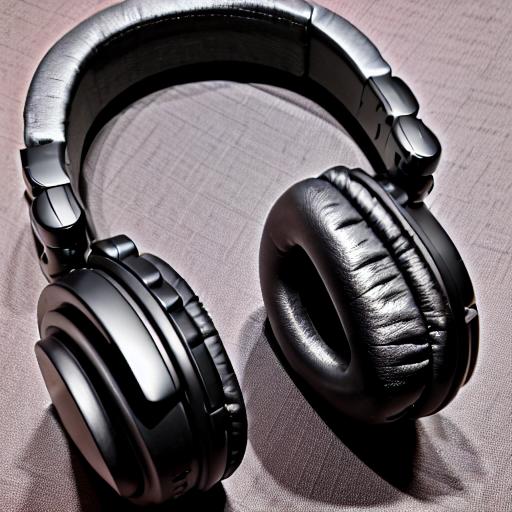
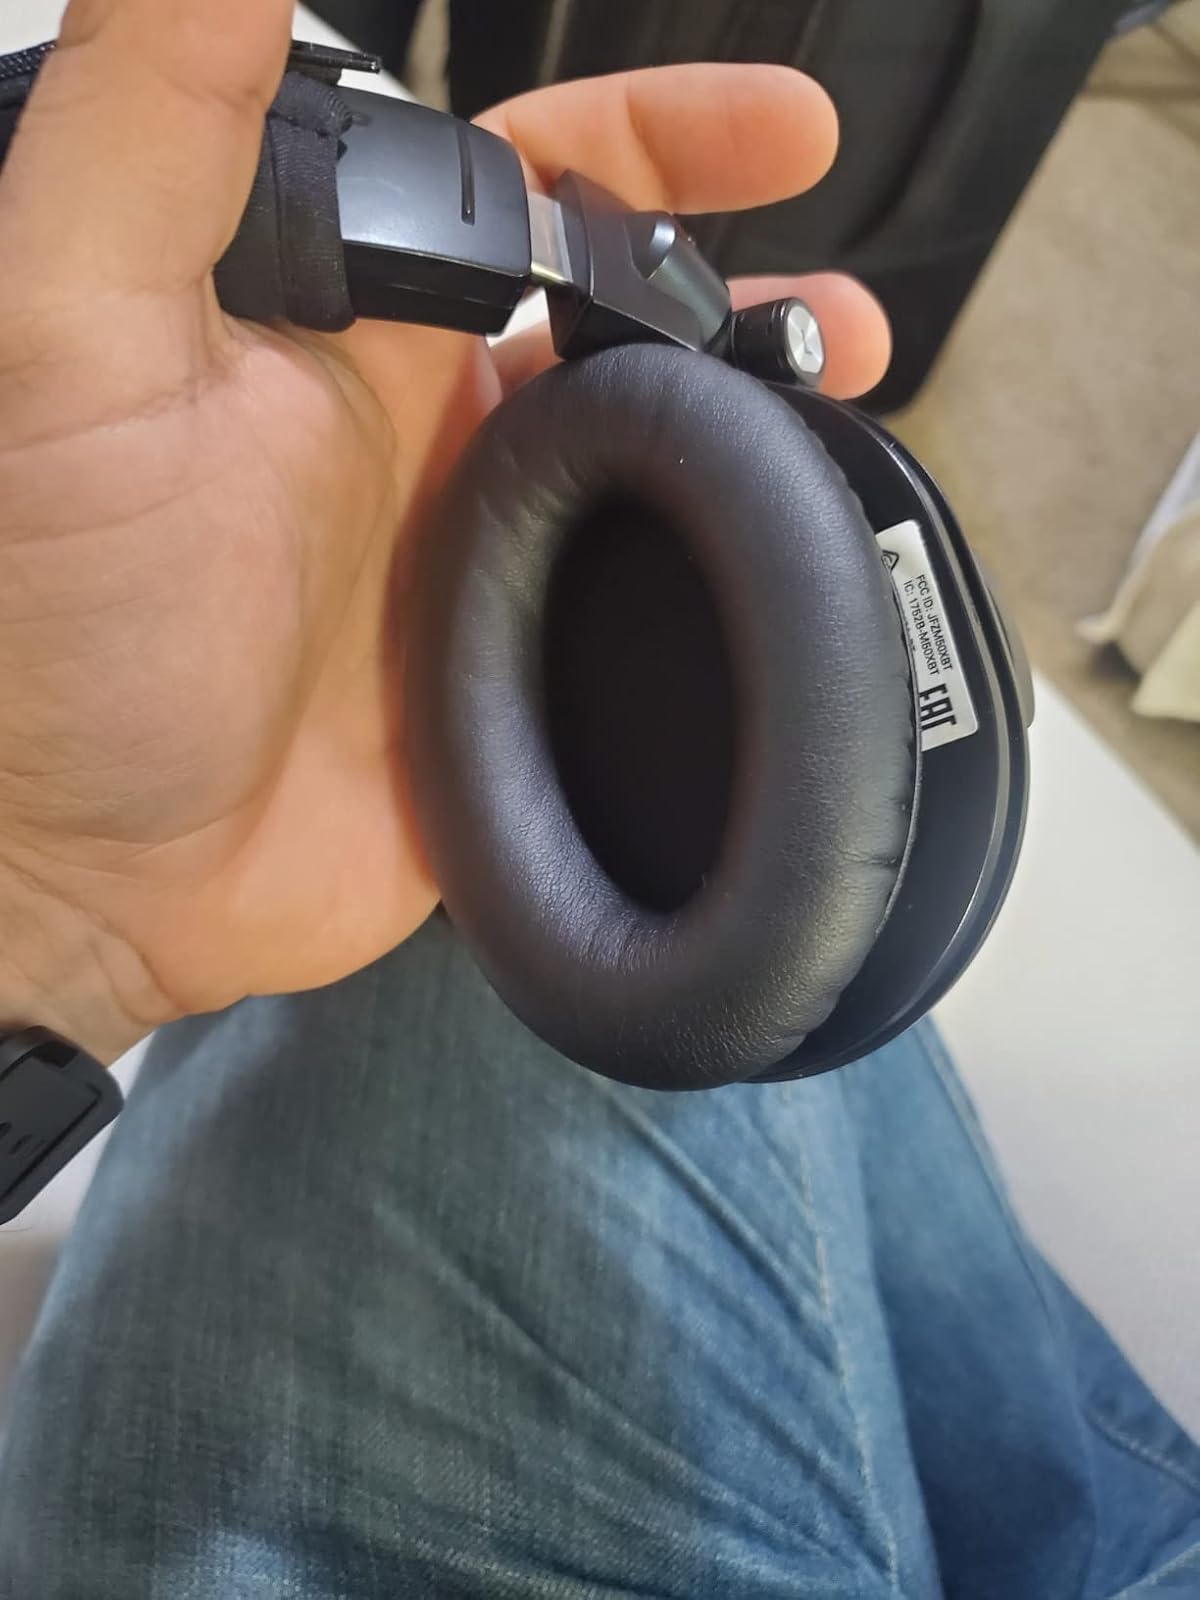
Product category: headphones
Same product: no